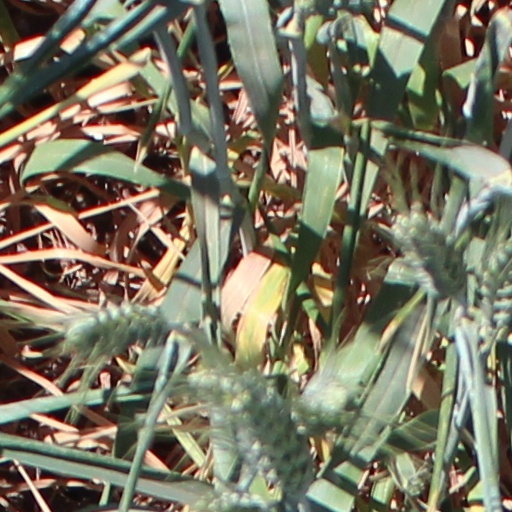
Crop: wheat